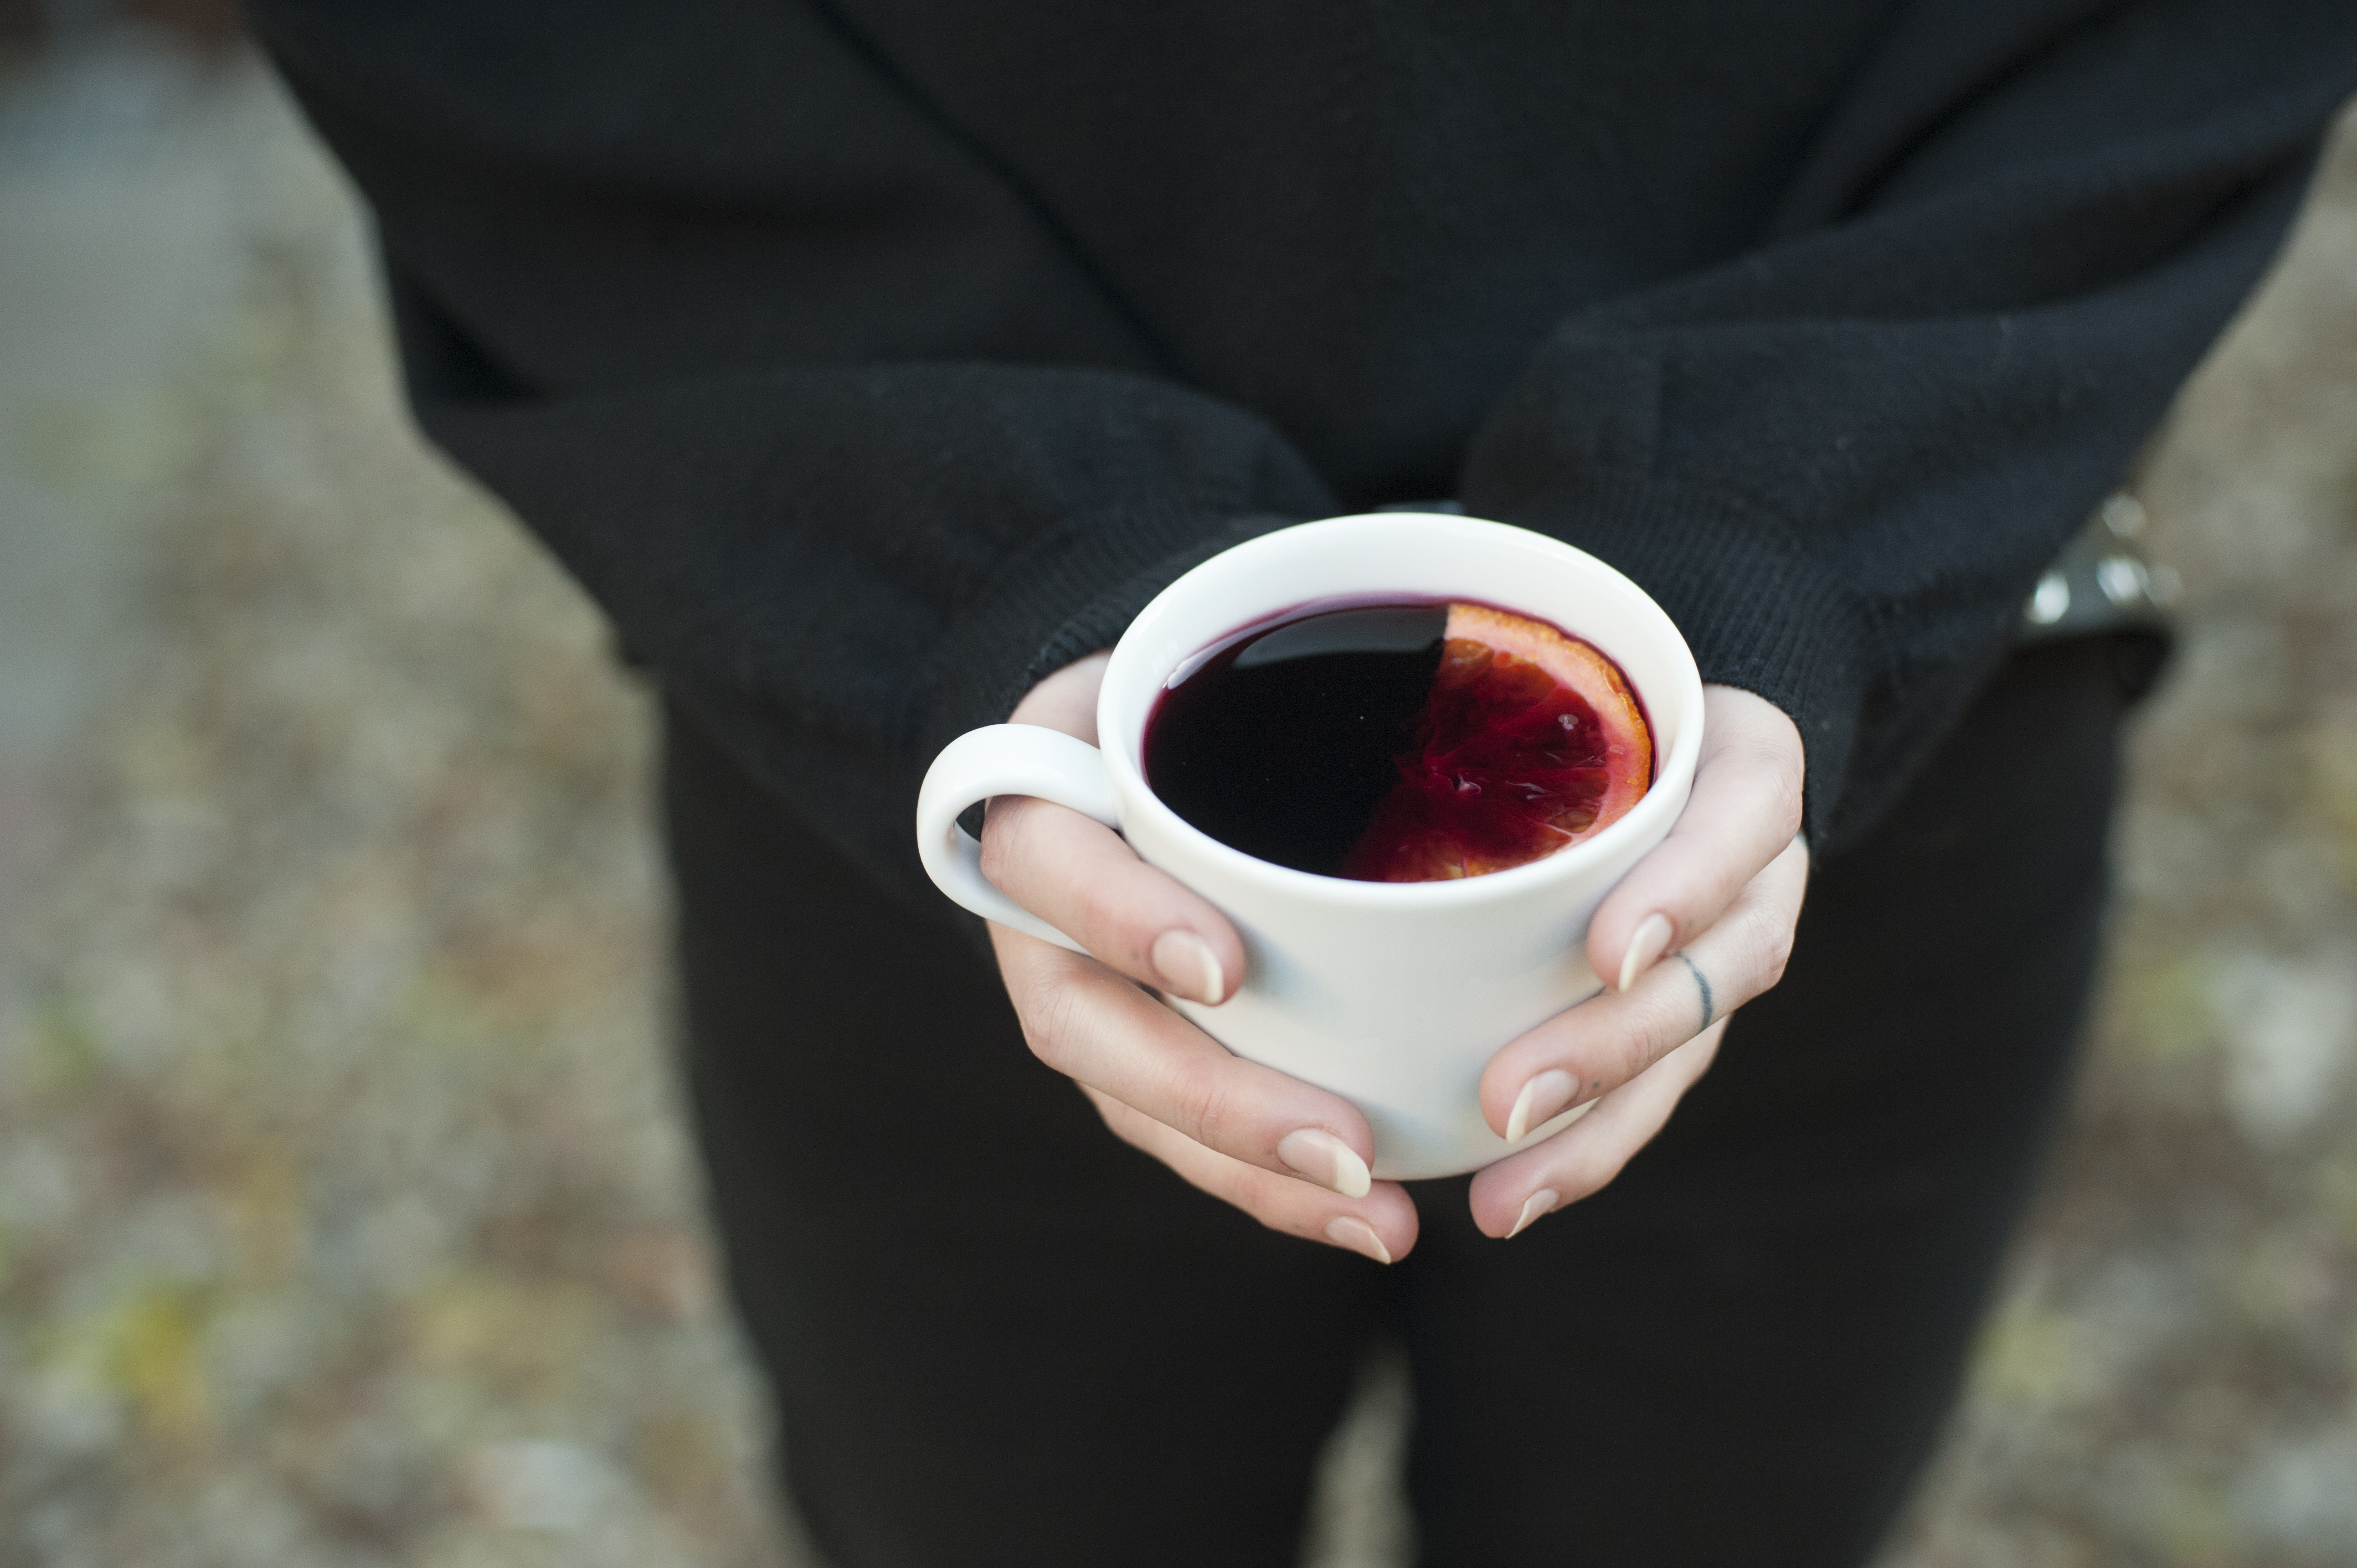
drink, coffee cup, food, tea, drinkware, coffee, cup, Kopi tubruk, tableware, ingredient, dandelion coffee, serveware, cuban espresso, teacup, cuisine, Java coffee, eyewear, turkish coffee, espresso, Coffee substitute, Single origin coffee, dish, black drink, Wedang jahe, soil, carmine, earl grey tea, pu erh tea, nail, mug, americano, caffeine, Kapeng barako, drinking, kopi luwak, Kahwah, instant coffee, still life photography